Multiple-camera setup

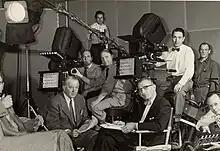
Ray Culley of Cinécraft Productions used two or more cameras with teleprompters and rear screen projectors extensively in filming early television programs. Image courtesy of the Hagley Museum and Library.

In 1949, Ray Culley of Cinécraft Productions, a sponsored film studio, filmed the first TV infomercial, "Home Miracles for the 1950s", for Vitamix using the technique. Culley also used the technique for three made-for-television TV series featuring Louise Winslow, a pioneer in sewing, cooking, and craft "how-to" programs on daytime television - "Adventures in Sewing" (1950), "Food Is Fun" (1950), and "Kitchen Chats" (1950). A 1950 article in "Printers' Ink", "Three-Camera Technique used to shoot TV film", discussed Cinécraft's innovative production style. In 1966, the studio made a film, "Cinécraft, Inc. Multi-camera Filming Technique Demonstration", showing how the technique works and describing rear screen projection and teleprompters, other innovative technologies of the era